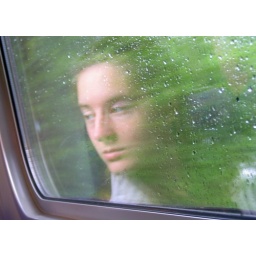
Esme's reflection in the train window